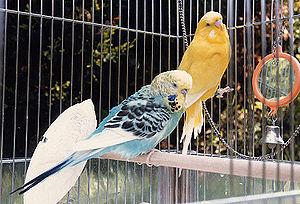
La Perruche ondulée est une espèce d'oiseaux australiens